Fundamentals of Physics

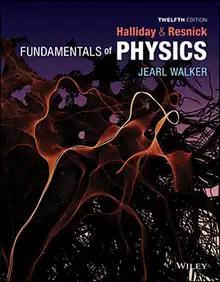
The cover page of Fundamentals of Physics, Extended 12th edition (October 12, 2021).

Fundamentals of Physics is a calculus-based physics textbook by David Halliday, Robert Resnick, and Jearl Walker. The textbook is currently in its 12th edition (published October, 2021).